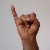
The image shows a hand gesture representing the letter 'I' in Indian Sign Language.